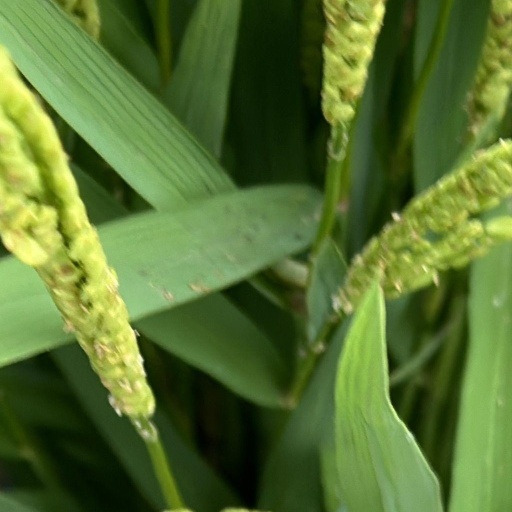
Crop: rice